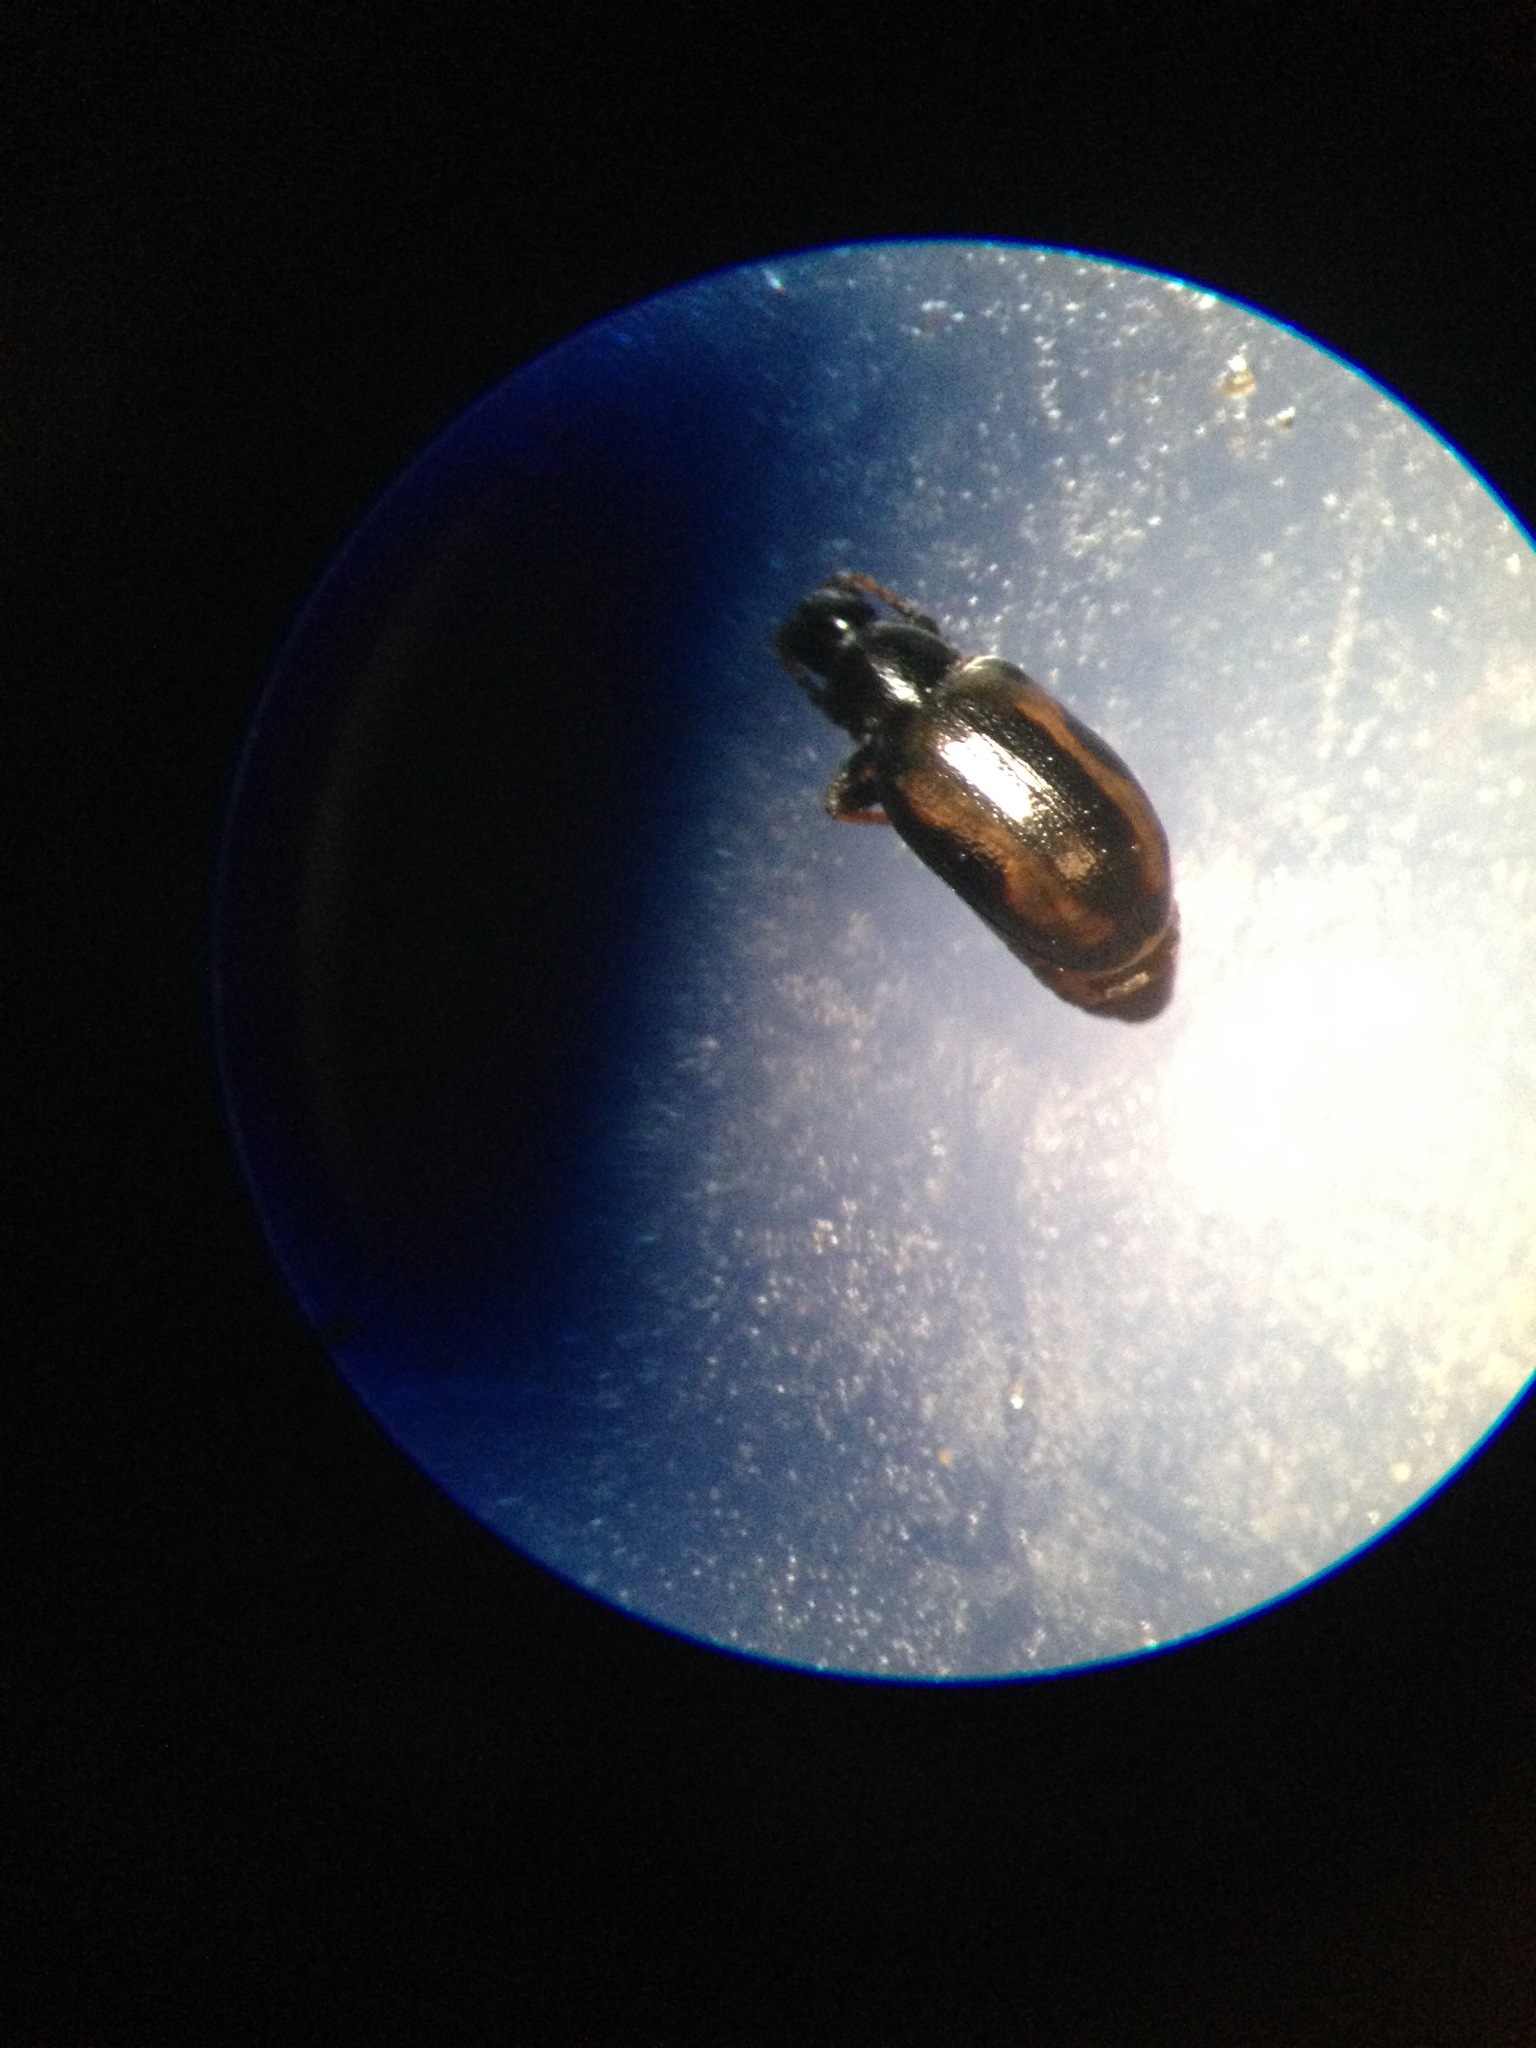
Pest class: striped_flea_beetle